HMS Sturgeon (73S)

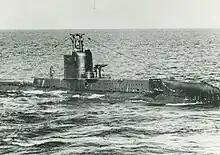
HNLMS "Zeehond"

Under the command of Donald Theodoor Mackay, "Zeehond" shifted to Portsmouth, then departed for the River Clyde on 11 November 1943. Between 14 November and 10 December, she conducted training off Rothesay, then in the Clyde area. On 11 December, "Zeehond" departed Rothesay for St. John's, Newfoundland. However, she encountered heavy seas and used too much fuel for the trip, forcing her to return to Londonderry, Northern Ireland. She then conducted exercises off the River Clyde with from 1 to 8 February.